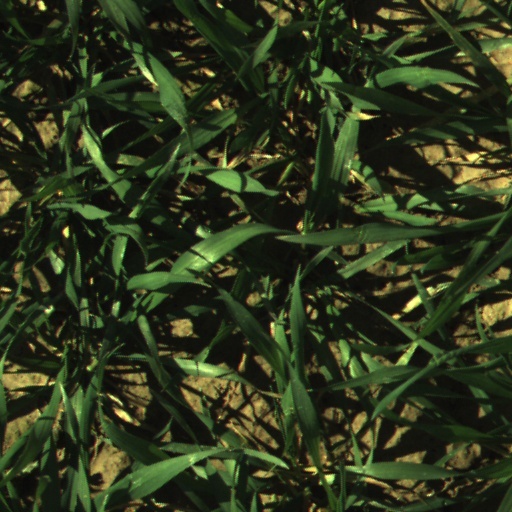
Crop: wheat